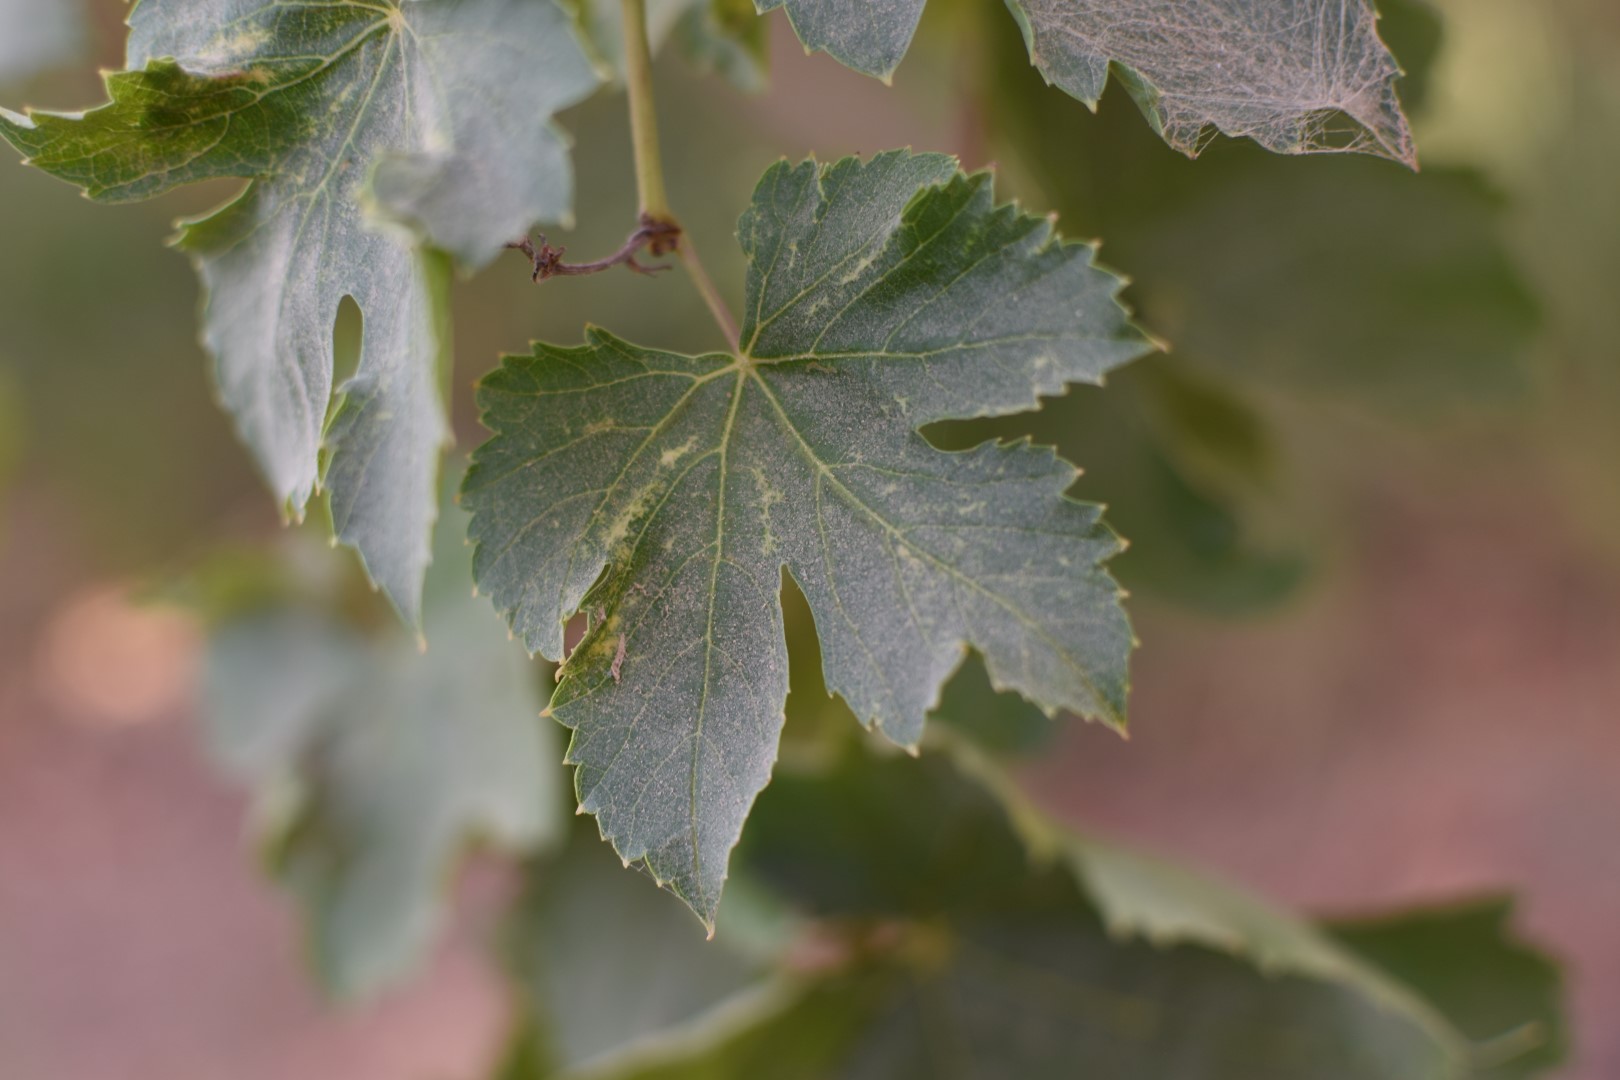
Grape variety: Thompson Seedless